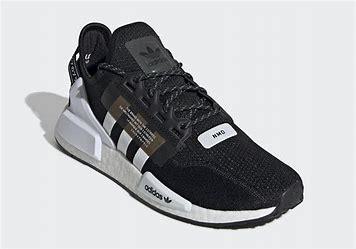
Brand: Adidas
Model: NMD_R1